185th Armor Regiment

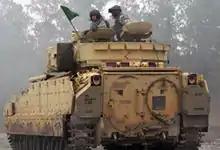
Soldiers from the 185th Armor conduct Mechanized Infantry Training at Camp Shelby in October 2008.

In October 2008, the first battalion's Alpha Company was mobilized under the command of the 184th Infantry Regiment for a deployment to Kosovo as part of the 40th Infantry Division as the only mechanized infantry company. The company mobilized ahead of other units and conducted most of its training separate from its parent unit, because of the need for specialized gunnery training on the company's Bradley vehicles. This training was conducted at Fort Irwin in November and Camp Shelby in December. Once the gunnery training was completed, the company traveled to Camp Atterbury to join its parent unit to complete the required training. The company traveled to JMRC Hohenfels for additional training, before arriving in Kosovo in February. The company was utilized as one of three maneuver companies tasked with providing a safe and secure environment and ensuring freedom of movement in accordance with United Nations Resolution 1244. While accomplishing this mission, the company also was required to both maintain their Bradley Fighting Vehicles as well as their proficiency with using them. In November 2009, the company departed Kosovo to conduct demobilization operations at Fort Lewis near Seattle, Washington and returned to California a few weeks later. While the battalion did not receive campaign participation credit, those Soldiers who served with Alpha company during this deployment received the Kosovo Campaign Medal and the NATO Non-Article 5 Medal.